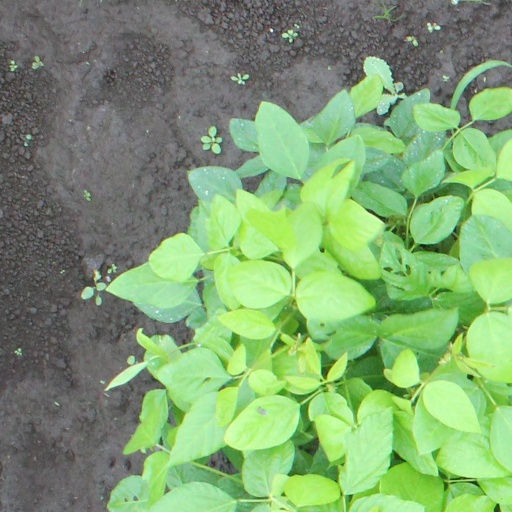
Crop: soybean